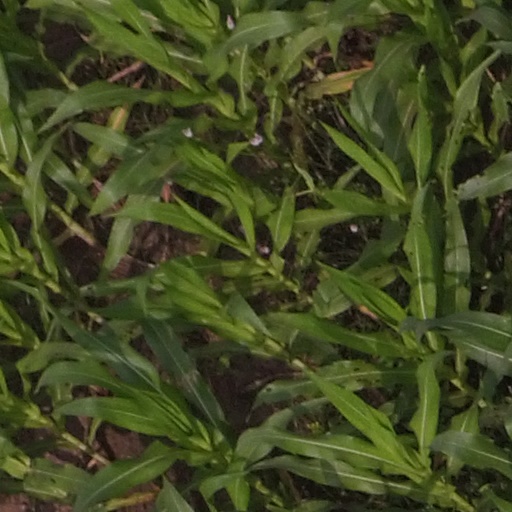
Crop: maize; corn